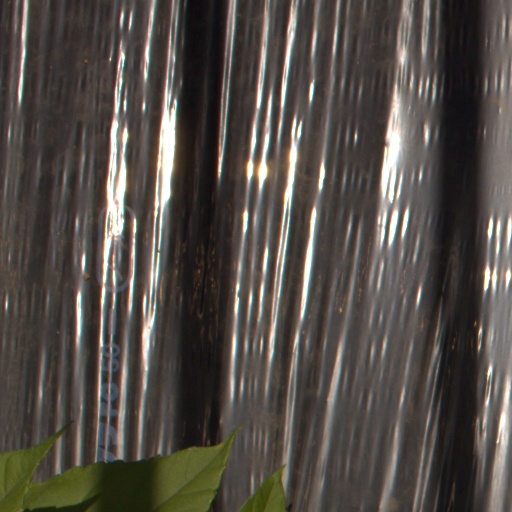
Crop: Jerusalem artichoke